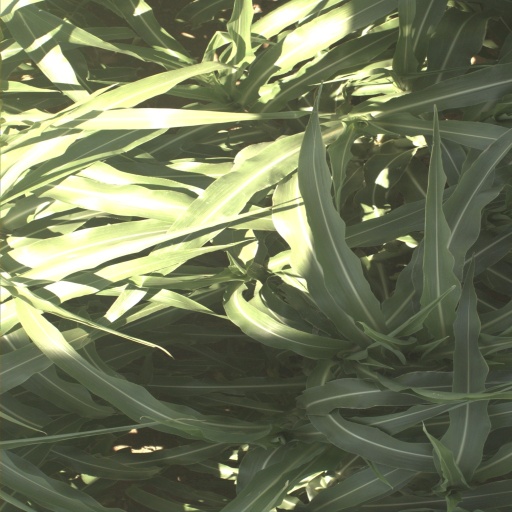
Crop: sorghum